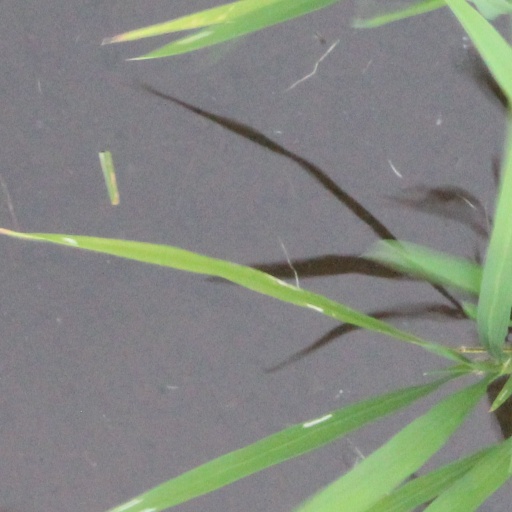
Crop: rice